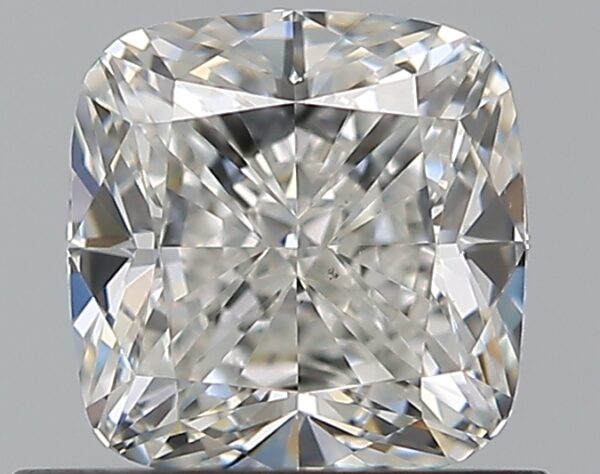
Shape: cushion
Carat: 0.81
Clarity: VS2
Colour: G
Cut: VG
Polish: EX
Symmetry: VG
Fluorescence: N
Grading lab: GIA
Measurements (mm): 5.19 x 5.06 x 3.52